Giro Donne records and statistics

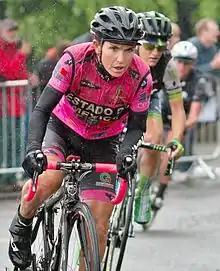
In addition to winning the general classification five times, Fabiana Luperini has ridden the most days wearing the pink jersey

The "Jerseys" column lists the number of days that the cyclist "wore" the pink jersey. The next five columns indicate the number of times the rider won the general classification, points classification, the Queen of the Mountains classification, and the young rider competition, and the years in which the pink jersey was worn, with bold years indicating an overall Giro win. For example: Fabiana Luperini has spent 40 days in the pink jersey, won the general classification five times, won the points classification once, won the mountains classification four times, and never won the young rider classification. She wore the pink jersey in the Giros of 1995, 1996, 1997, 1998, 2008 (which she all won). Roberta Bonanomi in 1989 is the only rider to have won the Giro Donne with only one pink jerseys in their career.